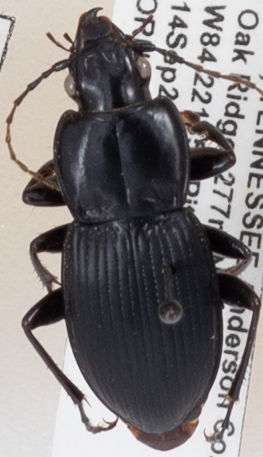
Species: Cyclotrachelus sigillatus
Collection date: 2022-09-14
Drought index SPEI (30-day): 0.3
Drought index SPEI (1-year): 0.39
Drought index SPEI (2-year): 0.594